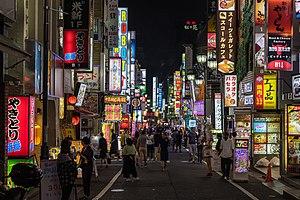
Signes néon colorés dans une rue de Kabukichō, Shinjuku, Tokyo, Japon.
Kabukichō est un quartier chaud de Tokyo se situant à l'est de l'arrondissement de Shinjuku.